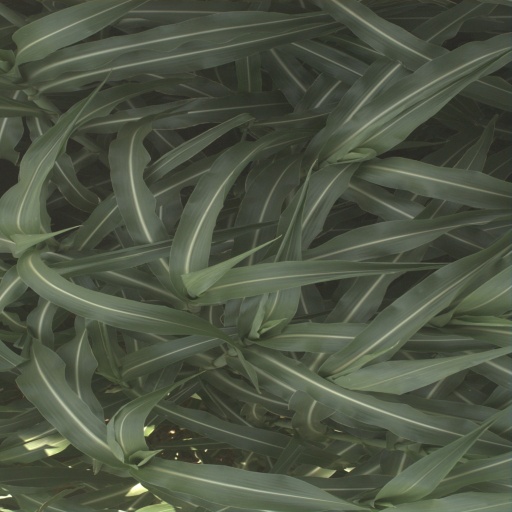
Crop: sorghum